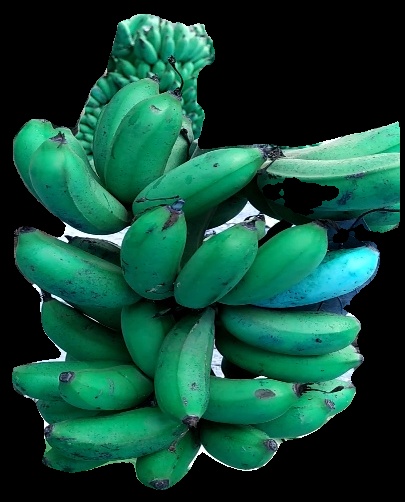
Variety: rasbale
Grade: grade3